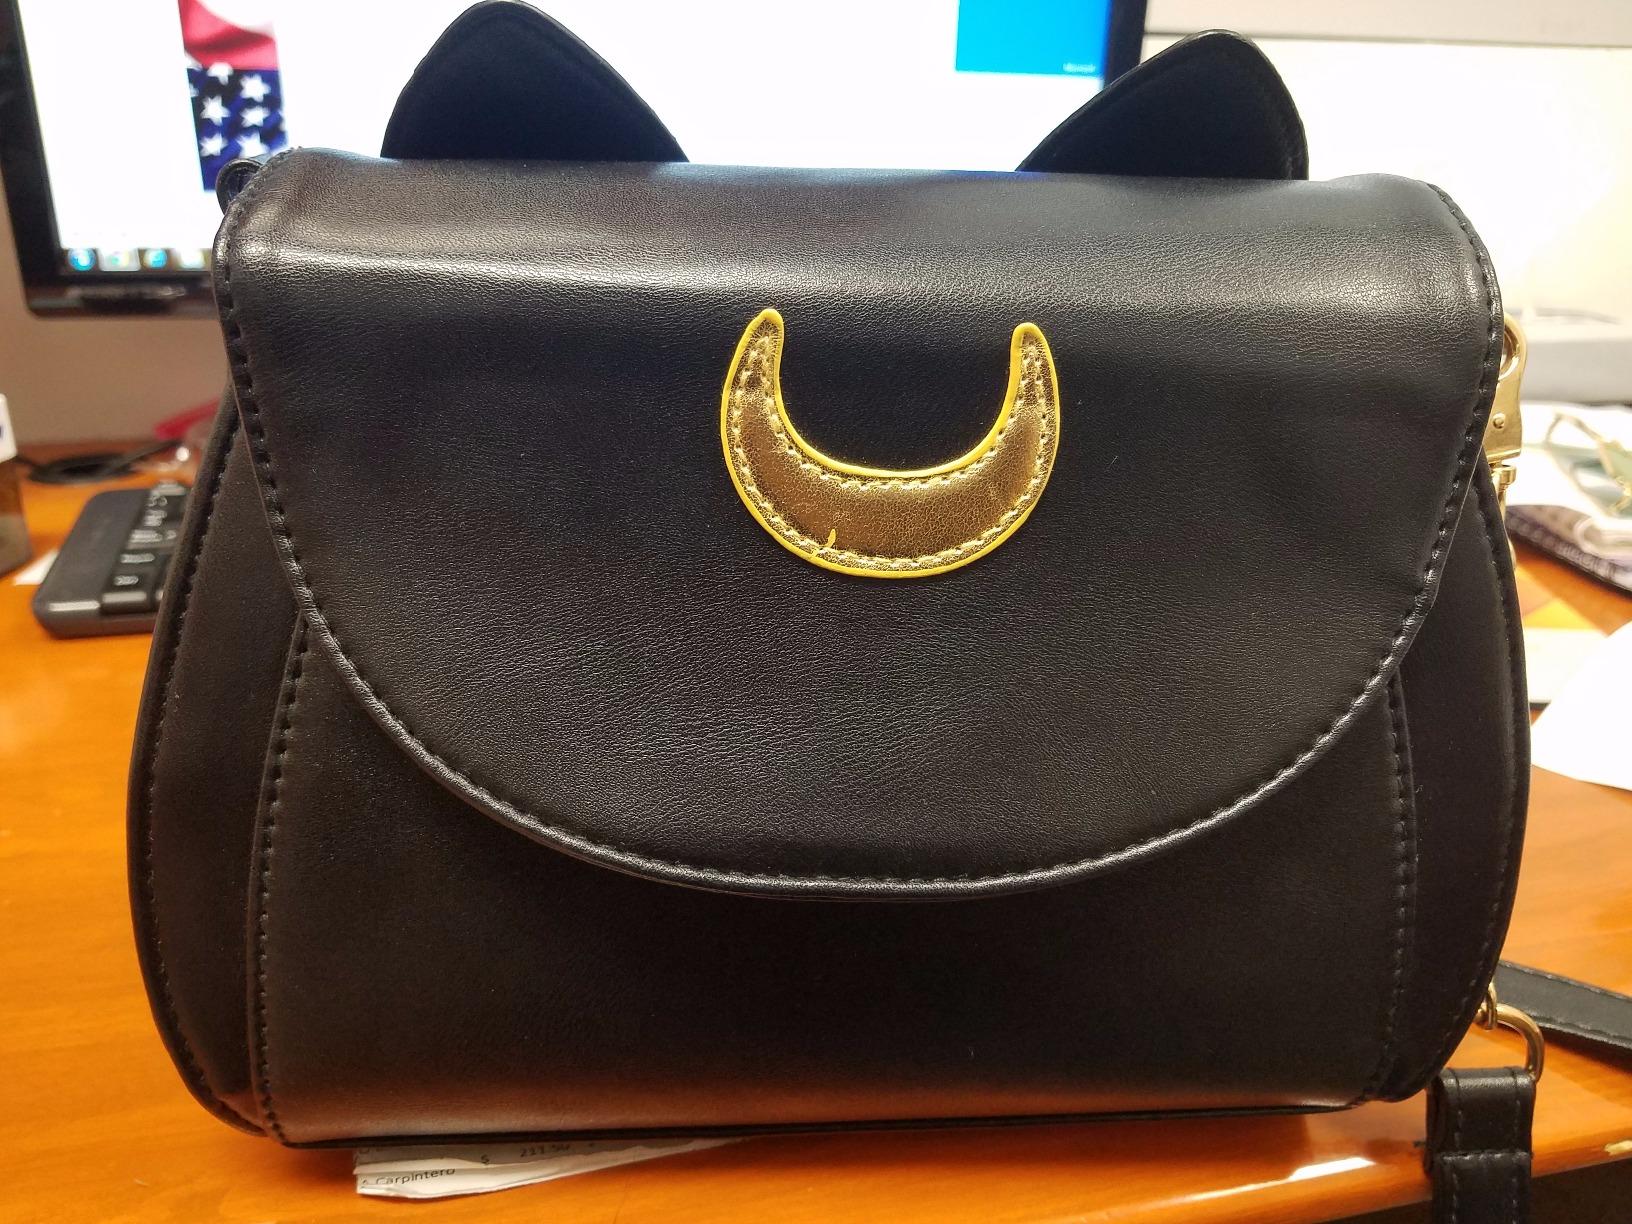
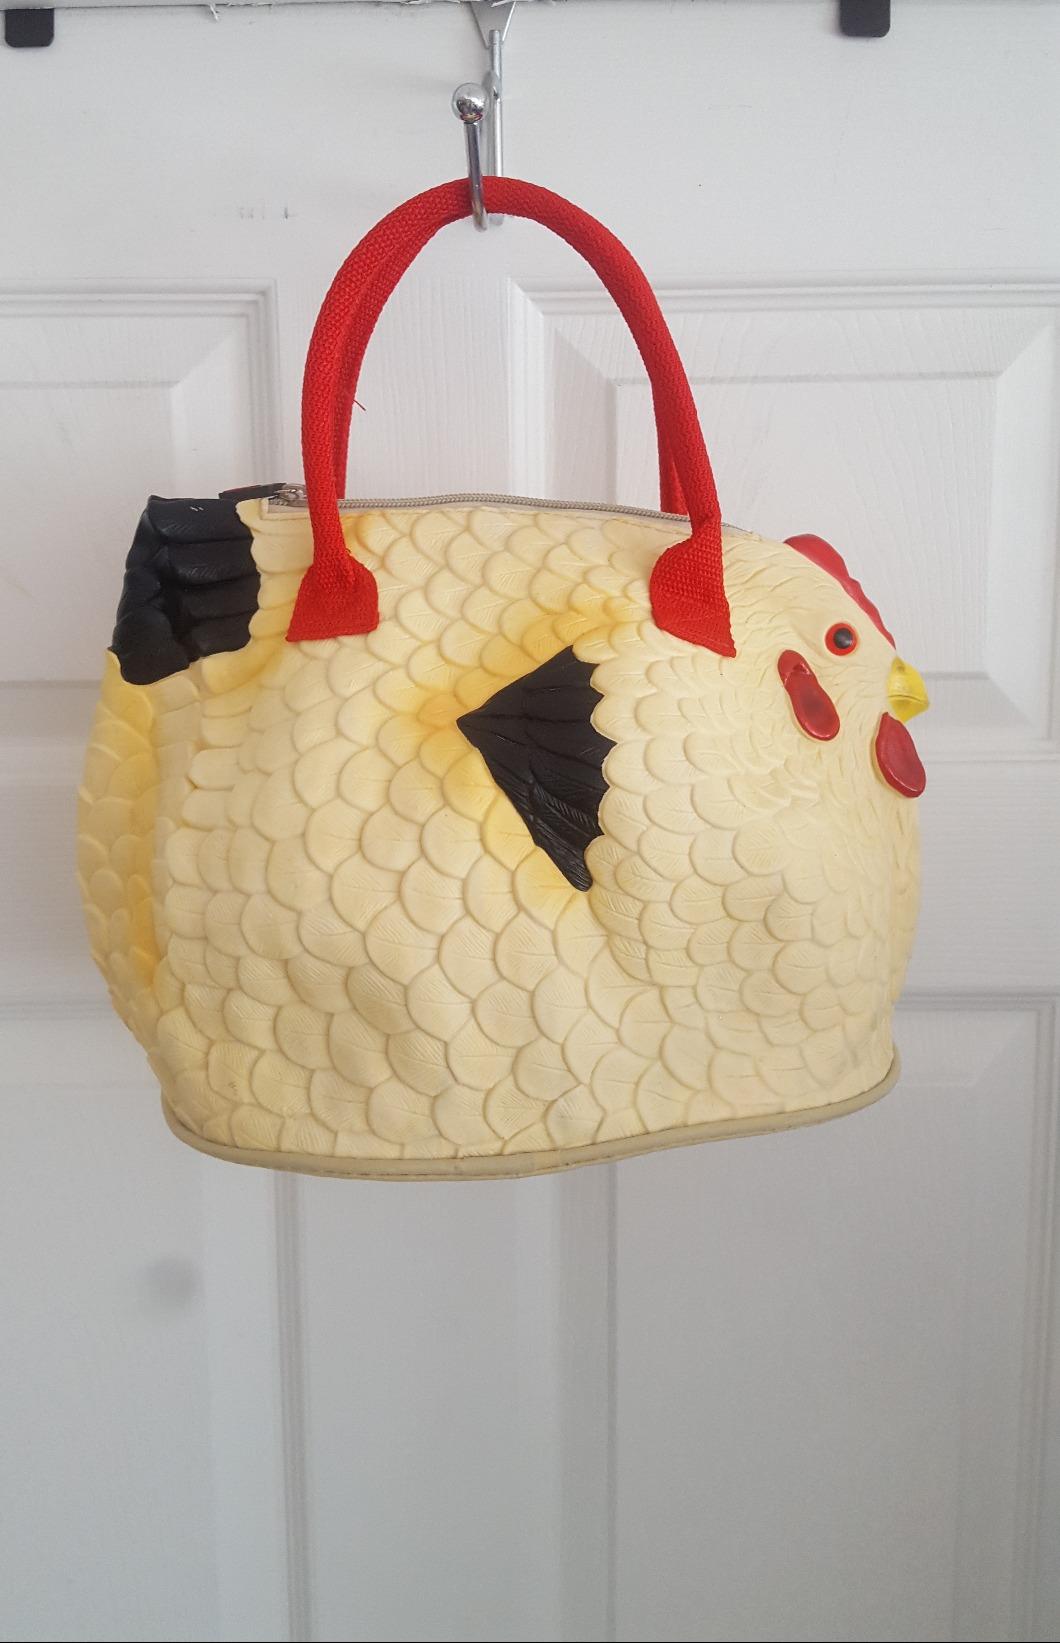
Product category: accessories_handbag
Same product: no